Elizaveta Tuktamysheva

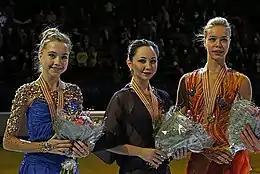
Tuktamysheva at the 2015 European Championships podium

At the 2015 World Figure Skating Championships, Tuktamysheva won the short program with a new personal best of 77.62, the third highest short program score under the ISU Judging System. She performed the triple Axel for the first time in major competition, becoming the sixth woman to complete the jump and the fourth to do so at the World Championships. She also completed a triple toe-triple toe combination and a triple Lutz, making her the first woman to land four triples in the short program. Tuktamysheva went on to win the free skate with a score of 132.74, for a total of 210.36. She decisively won the event, earning 16.76 points over silver medalist Satoko Miyahara, becoming the third Russian woman to win the World Championships (after Maria Butyrskaya in 1999 and Irina Slutskaya in 2002 and 2005).